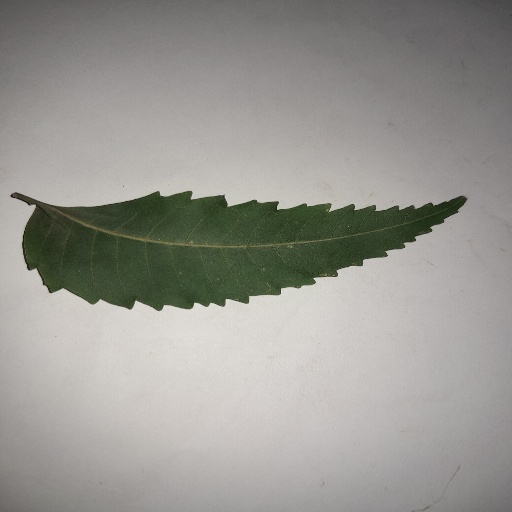
Species: Neem
Leaf condition: Healthy Leaf